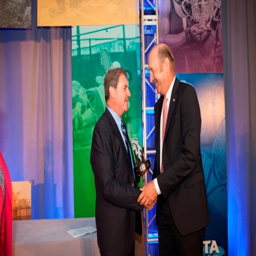
ceo and person , left , presents consumer product with award .